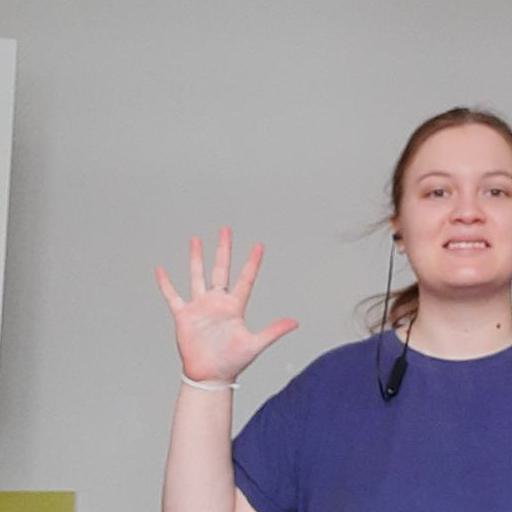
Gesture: palm